92nd Searchlight Regiment, Royal Artillery

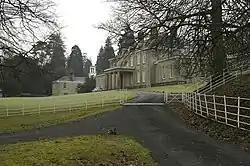
Dallam Tower, original RHQ of 92nd S/L Rgt.

It was the last all-male S/L regiment to be formed in AA Command during the war (the remaining batteries and regiments formed were 'Mixed', where the majority of the personnel were women of the Auxiliary Territorial Service). The regiment was assigned to 53rd Light AA Brigade in 4th AA Division. The brigade's role was to provide S/L cover for the North Midlands of England.